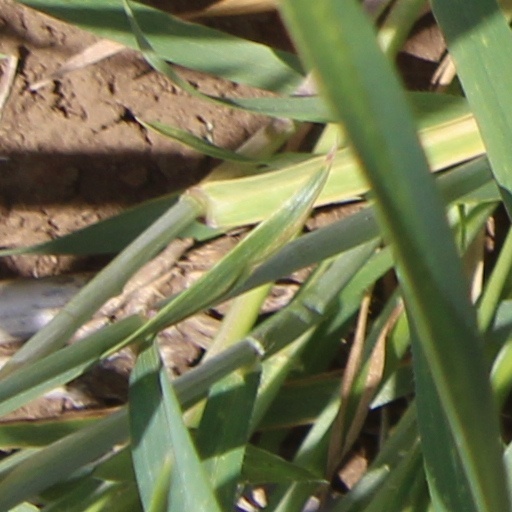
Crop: wheat